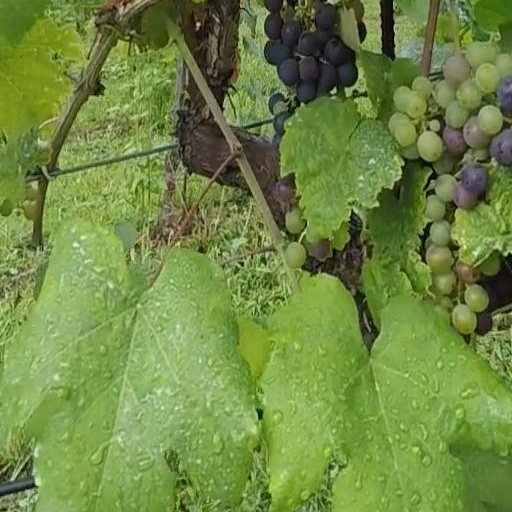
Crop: grape